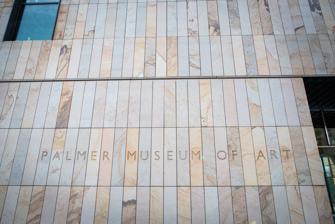
Building: Palmer Museum of Art
Country: United States of America
Year built: 1972
Art museum in University Park, Pennsylvania Palmer Museum of Art Sandstone facade of the new Palmer Museum of Art in 2023. Established October 10, 1972 ( 1972-10-10 ) Location 650 Bigler Road, University Park, Pennsylvania 16802-2507 Coordinates 40°48′25″N 77°52′05″W / 40.806823611338984°N 77.86795451408734°W / 40.806823611338984; -77.86795451408734 Type Art museum Collection size Nearly 11,000 works Director Erin M. Coe Architect Allied Works Owner Pennsylvania State University Nearest car park Parking adjacent Website palmermuseum.psu.edu Mother and Son (1799) by John Brewster, Jr. The Palmer Museum of Art is the art museum of Pennsylvania State University , located on the University Park campus in State College, Pennsylvania . Collections The museum has an increasing permanent collection of nearly 11,000 works. The collection includes American and European paintings, drawings, photographs, prints, and sculpture; contemporary European, American, and Japanese studio ceramics; Asian ceramics, paintings, jades and prints; and objects from ancient African, European, Near Eastern, and American cultures. The American collection features early portraits by John Brewster, Jr. , Jacob Eichholtz , Rembrandt Peale , Gilbert Stuart , and Benjamin West ; 19th-century landscape paintings by Sanford Robinson Gifford , George Inness , John F. Kensett , and William Trost Richards ; Ashcan School works by William Glackens , Robert Henri , Maurice Prendergast , Everett Shinn , and John Sloan ; There are Modernist and Postmodernist works by Alexander Calder , Jerome Witkin , Arthur Dove , Marsden Hartley , Joseph Stella , Marguerite Zorach , Nathan Oliveira , and Jules Olitski , as well as a major collection of works by Seymour Lipton . There are sculptures by Dale Chihuly , Willie Cole , and Alex Katz , and a number of Andy Warhol ’s photographs. The print collection has significant holdings of American prints, Japanese woodblock prints, photographs, contemporary art, and a series of feminist art portfolios including Femfolio, and 10x10: Ten Women, Ten Prints. Notable artists include Kara Walker , Carrie Mae Weems , Faith Ringgold , Miriam Schapiro , Emma Amos , Eleanor Antin , Nancy Azara , Betsy Damon , Mary Beth Edelson , Lauren Ewing , Harmony Hammond , Joyce Kozloff , Diane Neumaier , Faith Ringgold , Carolee Schneemann , Joan Semmel , Sylvia Sleigh , Joan Snyder , Nancy Spero , May Stevens , Athena Tacha , June Wayne , and Martha Wilson . Other prints in the collection include works by Edward Hopper , Thomas Hart Benton and Grant Wood . The European collection features Old Master paintings, 19th-century paintings, prints and drawings, and 20th-century photographs and ceramics. Its non-Western holdings include works by Fernando Botero and Yinka Shonibare , collections of Japanese woodcuts, Asian sculpture and ceramics, African sculpture, and Peruvian ceramics. There is also an adjoining sculpture garden with works by Lipton and Bonnie Collura . At the previous Curtin Road location is a massive pair of bronze lion's paws that flank the building's front steps. Modeled by sculptor Paul Bowden in 1993, they playfully evoke the traditional lion statues that flank Beaux-arts buildings, such as the New York Public Library , and also pay tribute to Penn State's mascot, the Nittany Lion . The museum's permanent photographic collection includes an array of hidden mother photographs , which became popular in the early 2010s as interest in such photographs spread on the internet. History The University Art Museum's original building was a Brutalist "box," containing three galleries, that opened in 1972. Post-modernist architect Charles Willard Moore greatly expanded the building in 1993, converting the "box" into a 150-seat auditorium, and wrapping eleven new galleries around it. He created a lively entrance plaza, reminiscent of his Piazza d'Italia (1978) in New Orleans, Louisiana , adding multiple levels and a graduated arcade of brick arches resting on cartoon Tuscan columns . The museum was renamed to honor James and Barbara Palmer, who initiated the campaign to expand the building in 1986 with a $2 million gift. The museum's founding director was William Hull, for whom one of the galleries is named. The current director is Erin M. Coe. The Friends of the Palmer Museum of Art was founded in 1974 to aid in fund-raising and public outreach. The museum has a Friends Leadership Council as well as a National Advisory Council. In summer and fall 2023, the museum moved to a new, 73,000-square-foot facility at the Arboretum at Penn State which has new educational spaces and nearly twice the amount of current exhibition space. The new state-of-the-art Palmer Museum of Art is located at 650 Bigler Road in The Arboretum at Penn State. The innovative building designed by Allied Works with landscape design by Reed Hildebrand features first-time education and study spaces, flexible event spaces, and nearly twice as much gallery space, allowing for expanded student, faculty, and public access to its collection. The free-admission Museum strives to be a welcoming, inclusive, and vibrant forum for authentic arts experiences, cultivating meaningful dialogue about today’s most potent ideas and pressing concerns. References